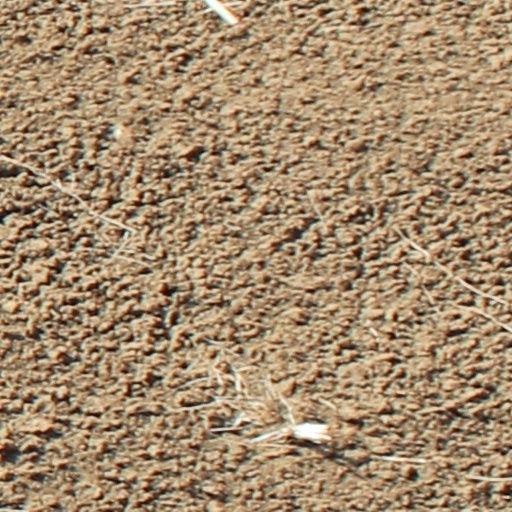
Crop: wheat